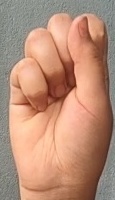
ASL sign: S